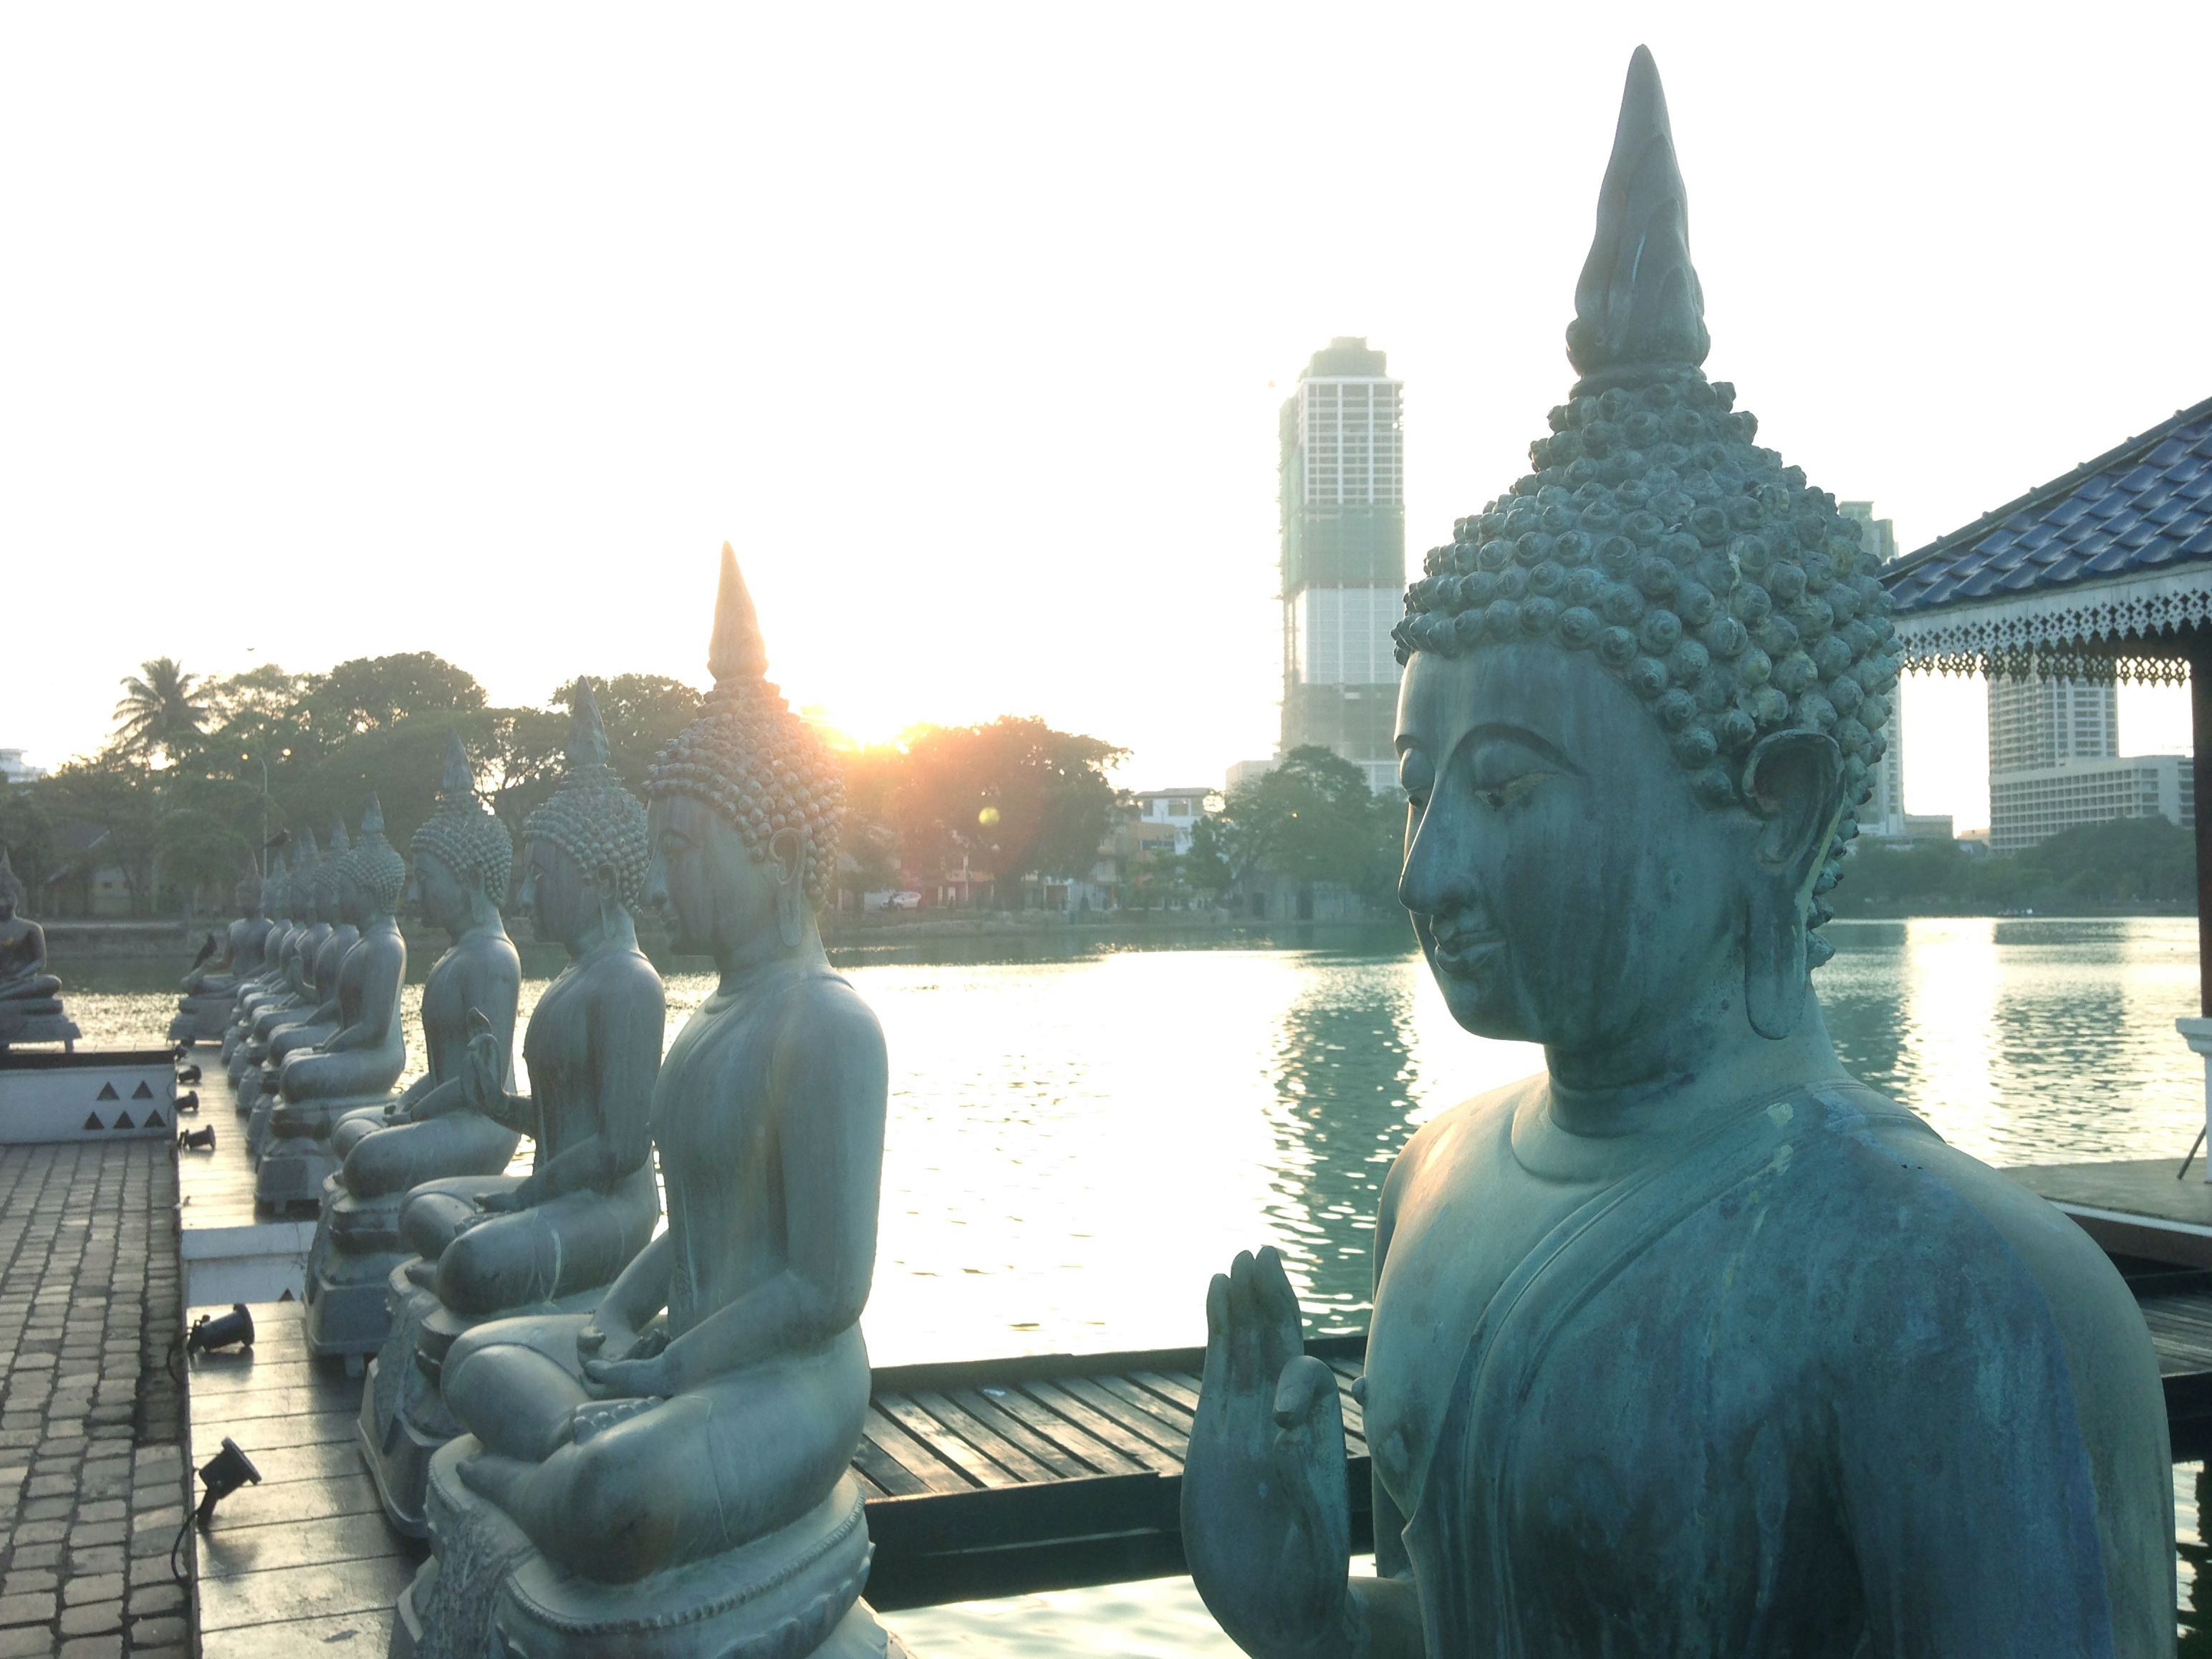
statue, monument, landmark, sculpture, temple, place of worship, memorial